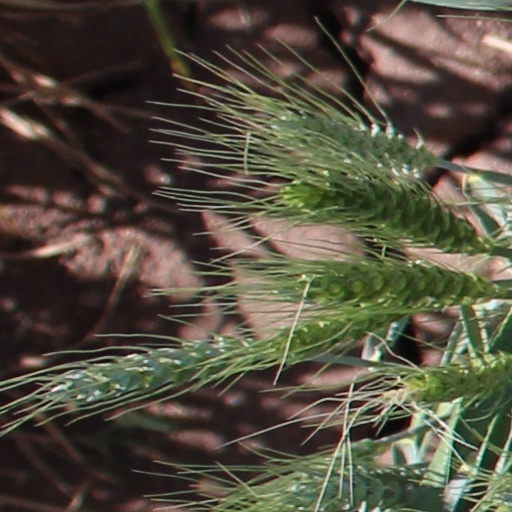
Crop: wheat